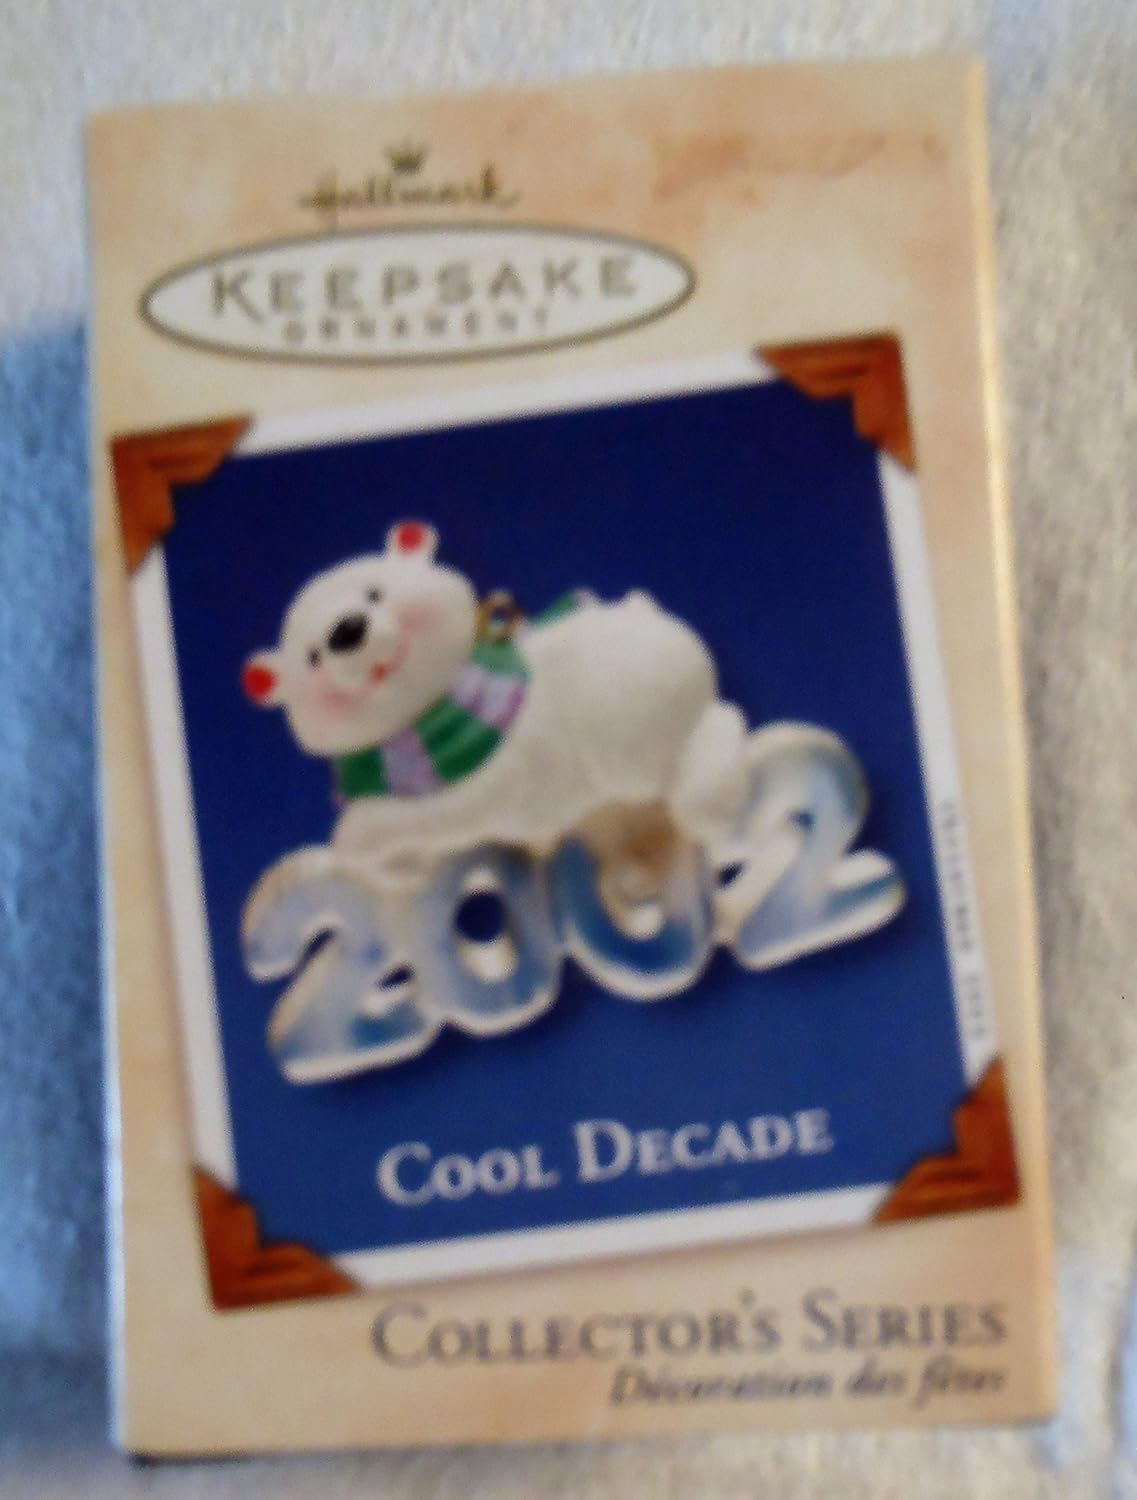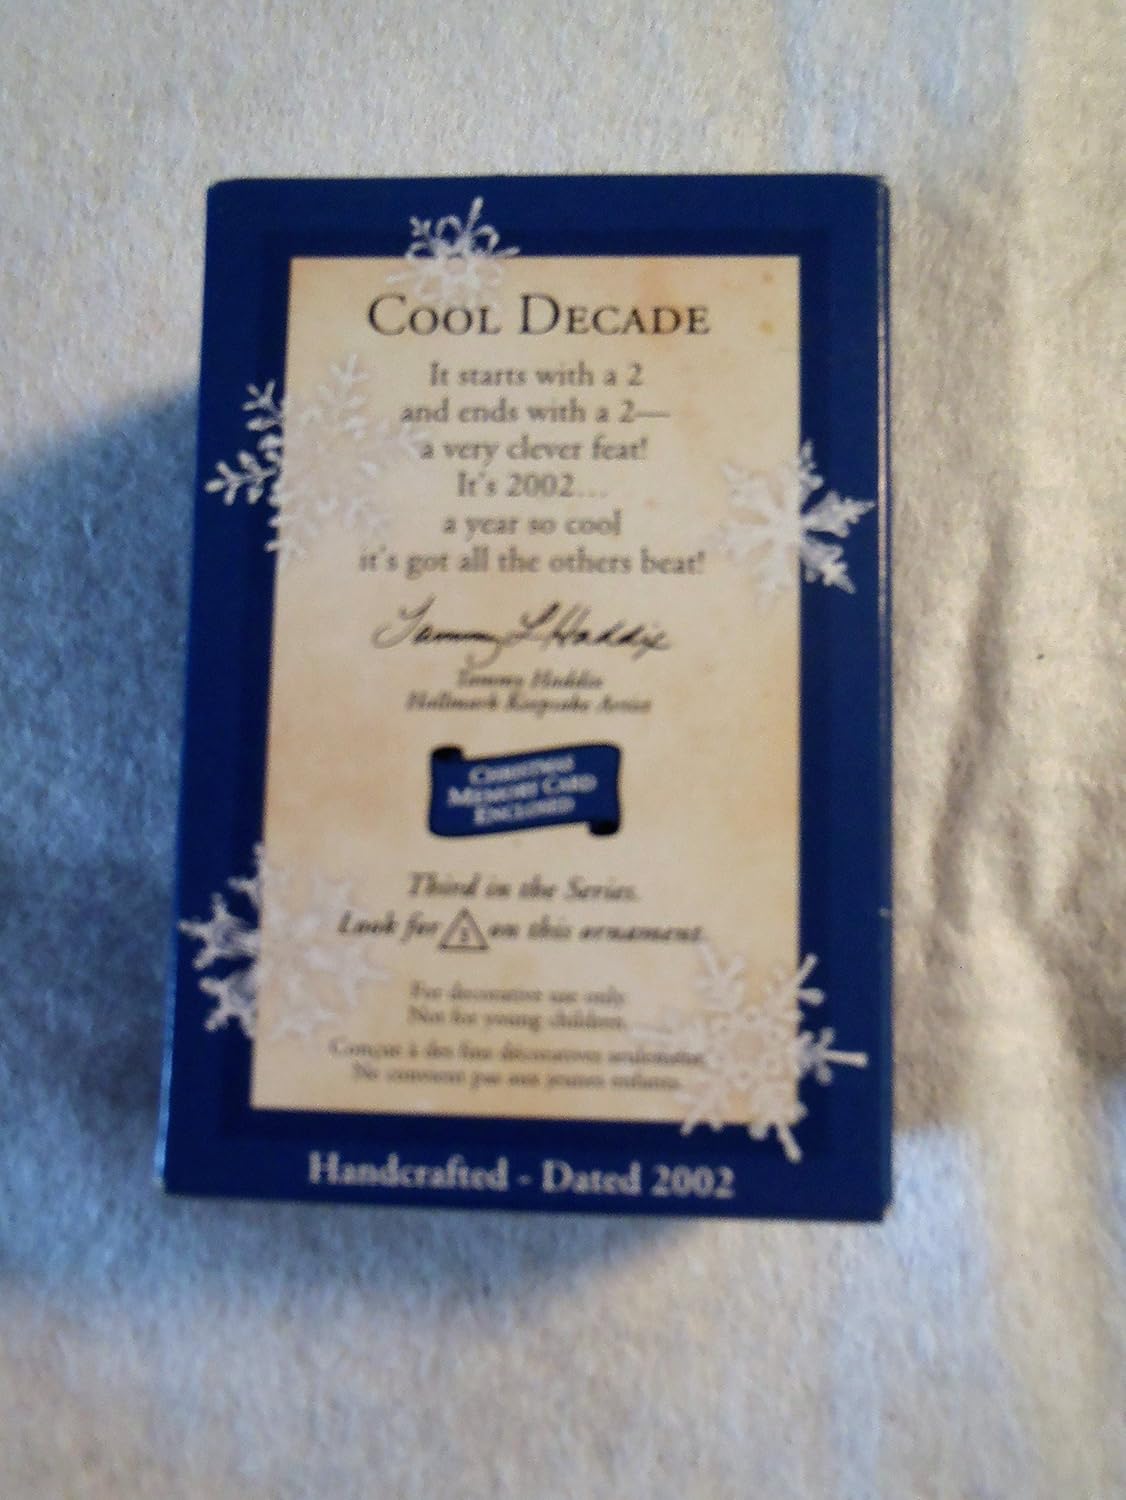
Cool Decade #3 in series 2002 hallmark ornament
Category: Amazon Home
2002 Hallmark ornament in original box.
Features: Authentic Hallmark Ornament